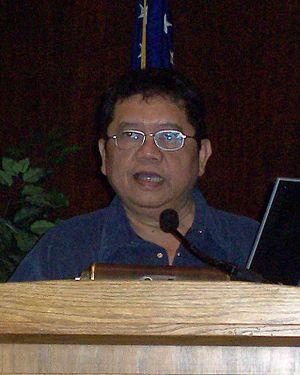
Lat, de son vrai nom Mohammad Nor Khalid est un auteur malaisien de bande dessinée. Célébrité en son pays depuis la publication dans les années 1970 de Kampung Boy, c'est l'un des précurseurs de l'autobiographie en bande dessinée.